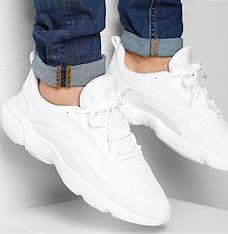
Brand: Adidas
Model: Haiwee